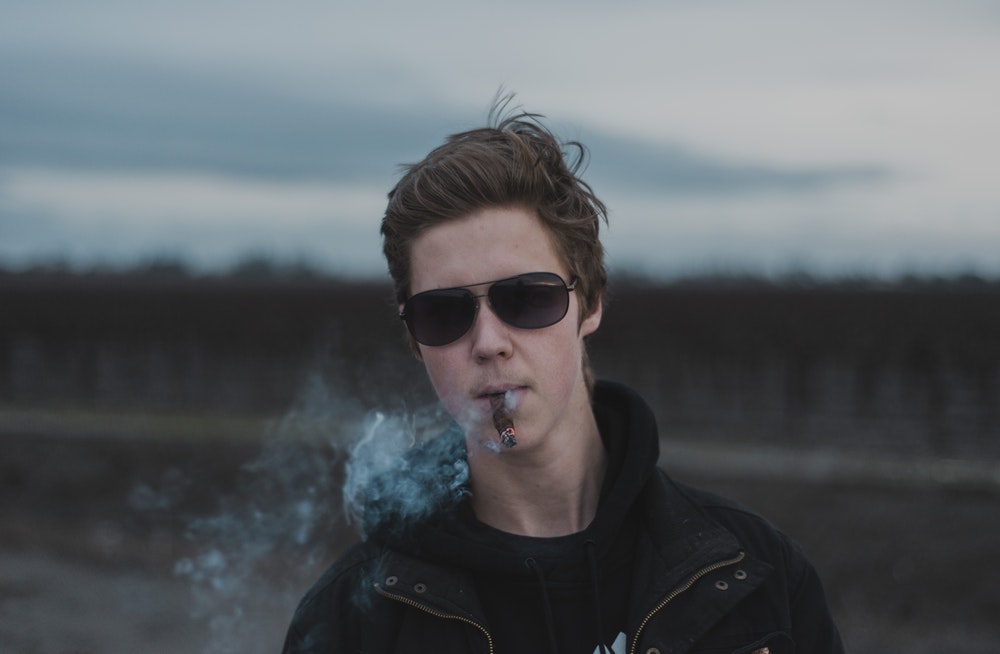
Gender: men